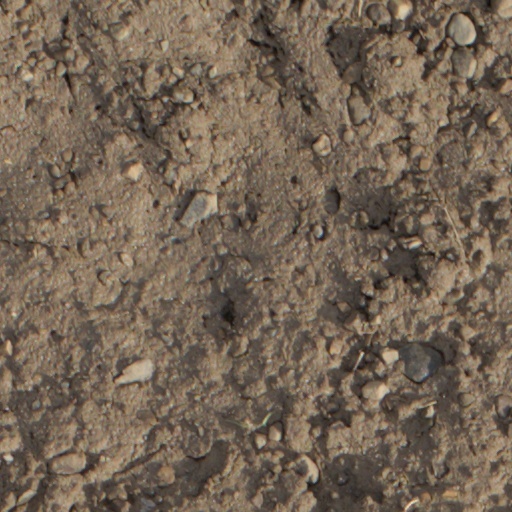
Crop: wheat